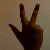
The image shows a hand gesture representing the number 3 in Indian Sign Language.